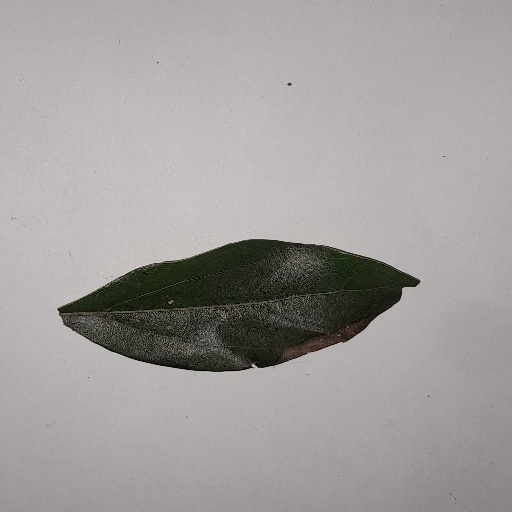
Species: Camphor
Leaf condition: Bacterial Spot